Tsim Sha Tsui

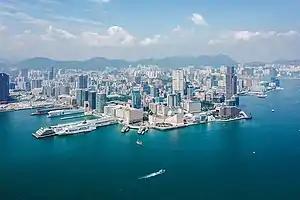
Tsim Sha Tsui, as seen from Hong Kong Island

Tsim Sha Tsui, often abbreviated as TST, is an area in southern Kowloon, Hong Kong. The area is administratively part of the Yau Tsim Mong District. Tsim Sha Tsui East is a piece of land reclaimed from the Hung Hom Bay now east of Tsim Sha Tsui. The area is bounded north by Austin Road and in the east by Hong Chong Road and Cheong Wan Road.